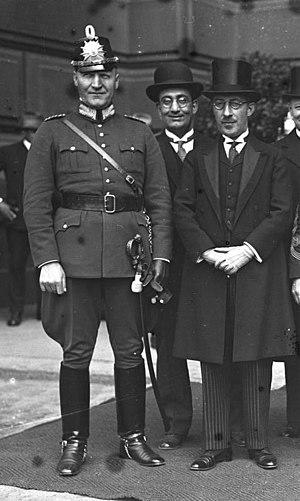
Bernhard Weiss, né le 30 juillet 1880 à Berlin et mort le 29 juillet 1951 à Londres, est un juriste allemand, vice-président de la préfecture de police de Berlin pendant la république de Weimar. Membre du Deutsche Demokratische Partei, Weiss s'est fait le défenseur de la démocratie parlementaire, contre les extrémismes de droite comme de gauche, et s'est illustré comme adversaire du nazisme.